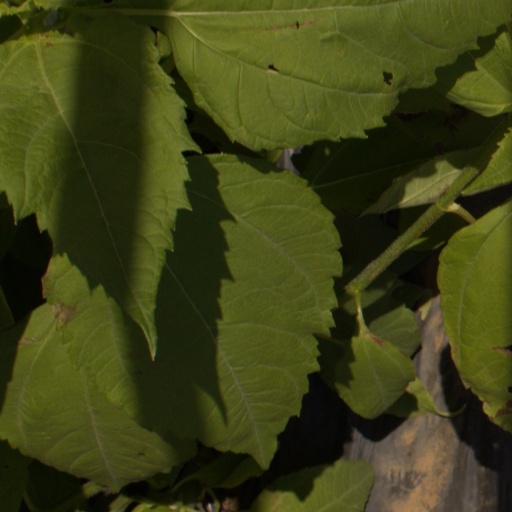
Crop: Jerusalem artichoke